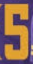
Number: 5